CCIE Certification

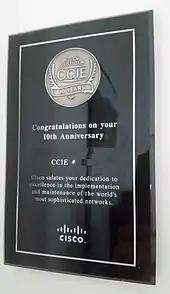
An example CCIE ceramic plaque

The Cisco Certified Internetwork Expert, or CCIE, is a technical certification offered by Cisco Systems.